Necromunda: Hired Gun

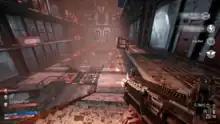
A level in "Hired Gun"

"Necromunda: Hired Gun" is a first-person shooter game, where the player plays as a mercenary who is seeking to uncover a conspiracy involving a powerful gang in Necromunda's underworld. The game is linear, with stages that can be played through normally, later the player can take on contracts that require them to complete specific tasks in portions of the level.